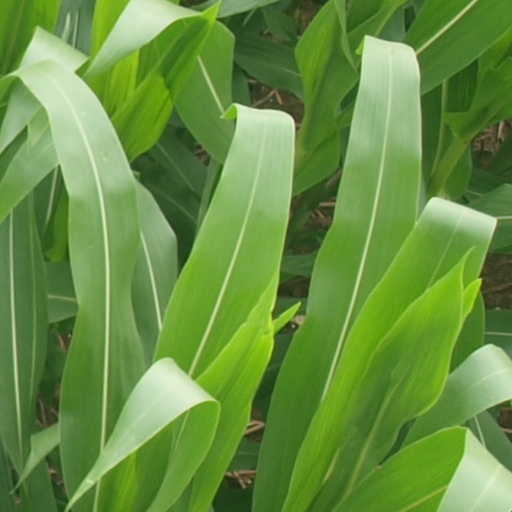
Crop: maize; corn